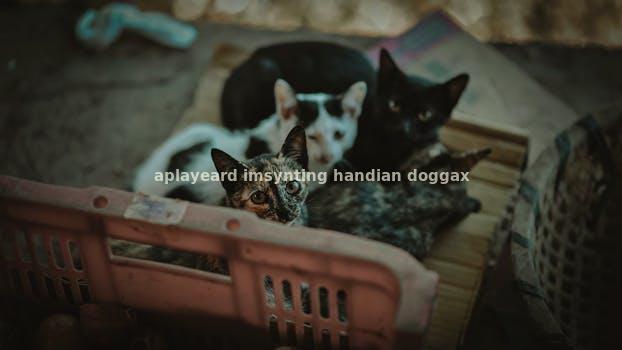
Label: Watermark